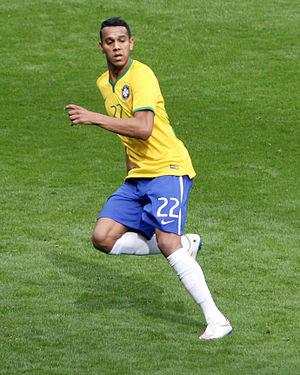
Josef de Souza Dias, plus connu sous le nom de Souza est un footballeur brésilien, qui occupe le poste de milieu défensif. Il joue actuellement pour l'Al-Ahli SC.